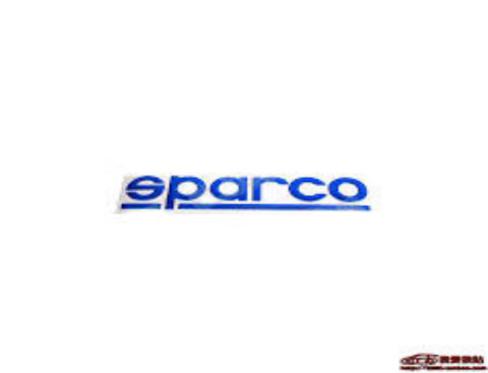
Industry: Clothes